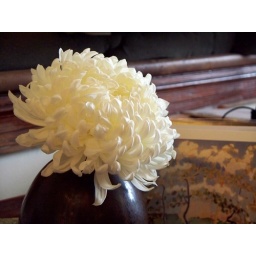
White chrysanthemum at home by my desk